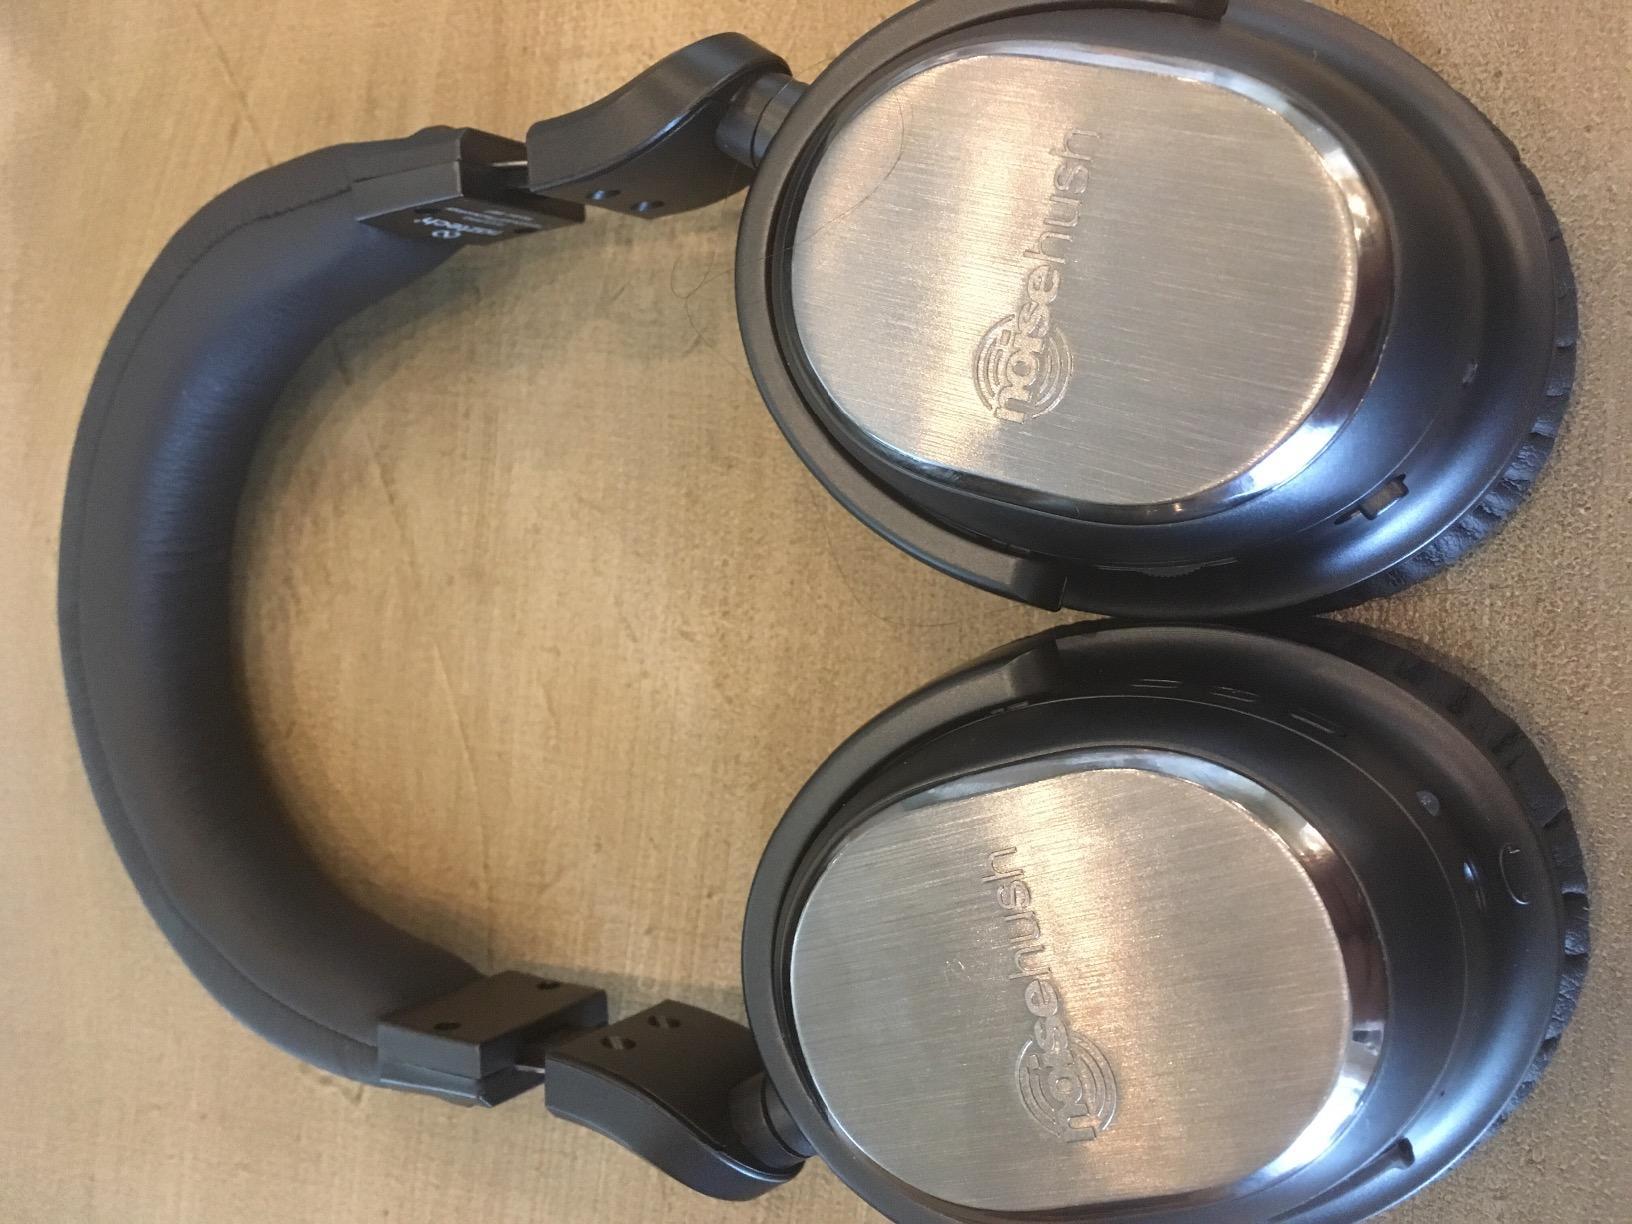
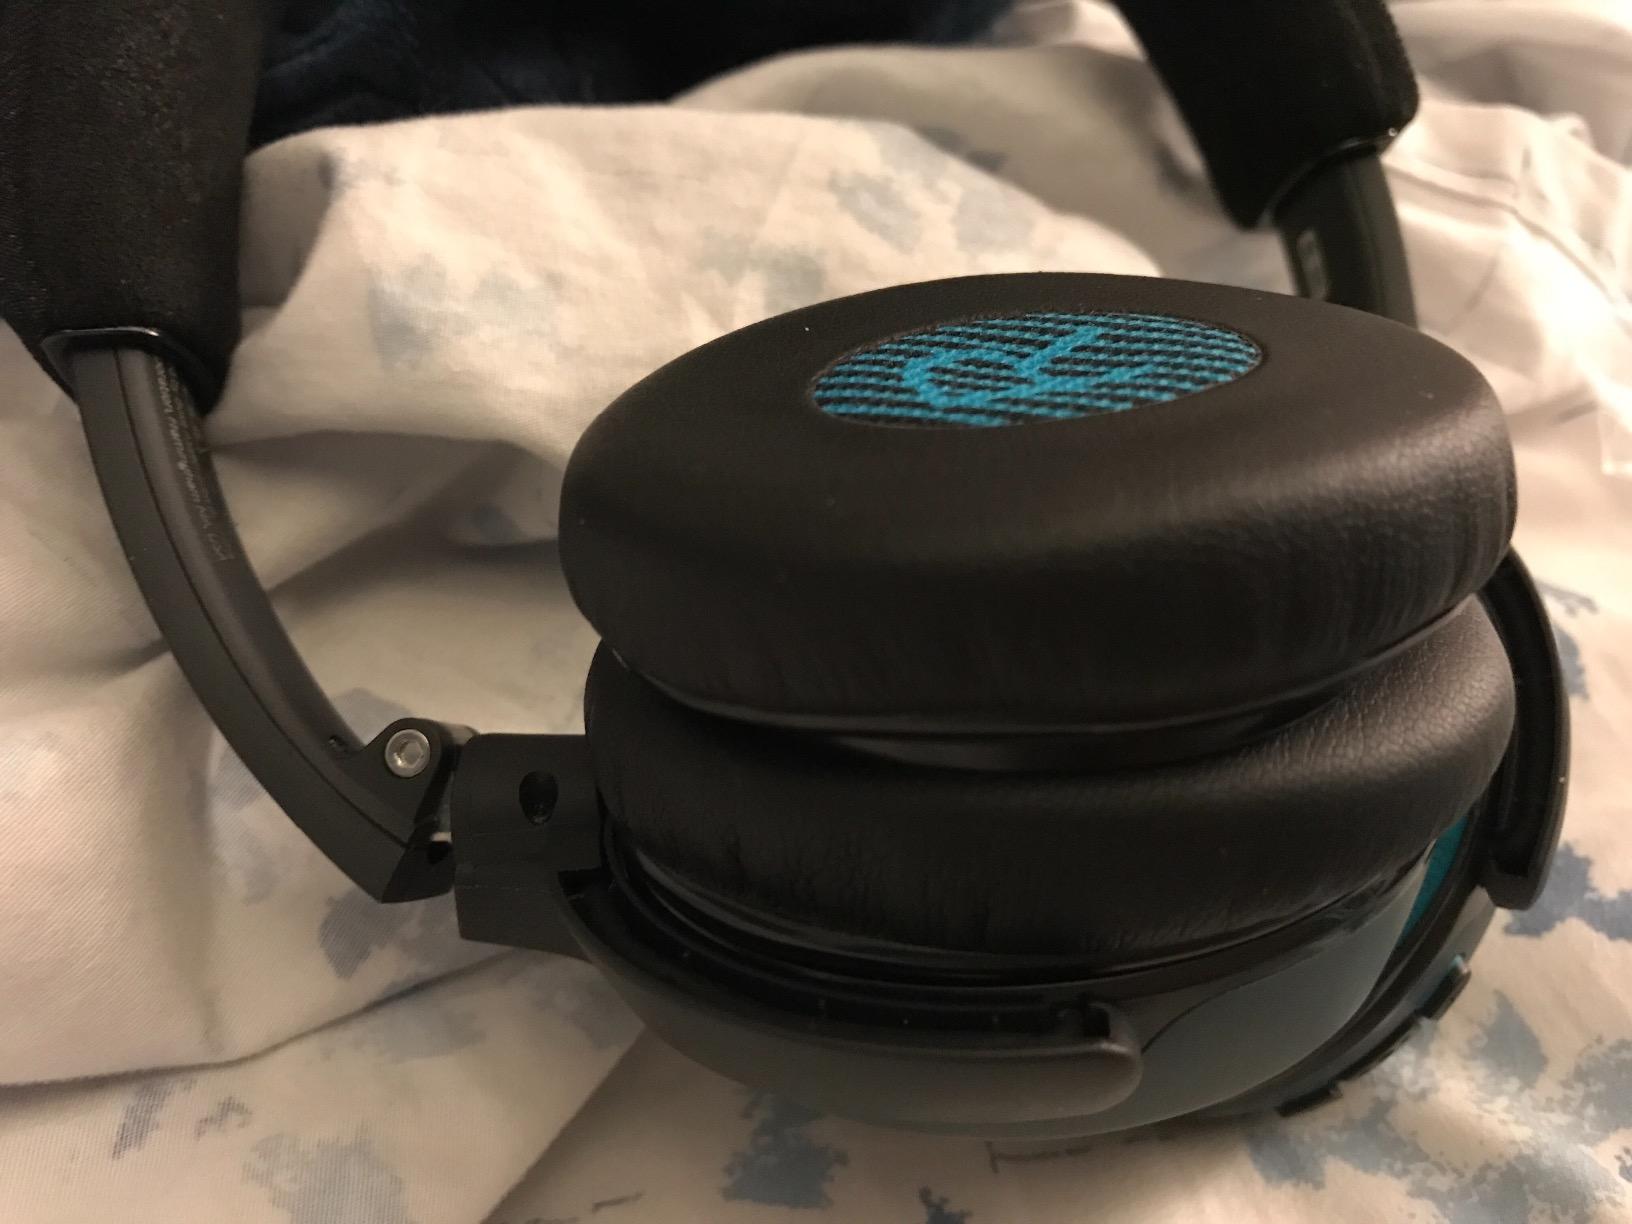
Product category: headphones
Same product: no